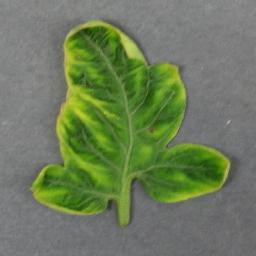
Label: Tomato___Tomato_Yellow_Leaf_Curl_Virus